Chharra Airfield

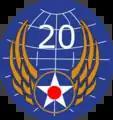

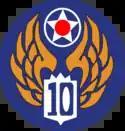

To support and facilitate development along with connectivity, employment and tourism in the region, the airstrip is being constructed into a commercial airport, consisting of a passenger terminal, a runway with taxiways connecting to it, a helipad, a passenger terminal, a flying club, an Air Traffic Control (ATC) tower among other ancillary facilities like a fire station, a cargo handling area etc. It is being built at a cost of around ₹ 300 crore and is expected to be completed by mid-2025.